Psilocybin mushroom

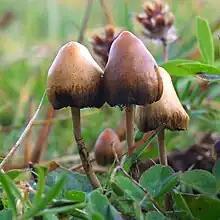
"Psilocybe semilanceata"

Psilocybin mushrooms, or psilocybin-containing mushrooms, commonly known as magic mushrooms or as shrooms, are a type of hallucinogenic mushroom and a polyphyletic informal group of fungi that contain the prodrug psilocybin, which turns into the psychedelic psilocin upon ingestion. The most potent species are members of genus "Psilocybe", such as "P. azurescens", "P. semilanceata", and "P. cyanescens", but psilocybin has also been isolated from approximately a dozen other genera, including "Panaeolus" (including "Copelandia"), "Inocybe", "Pluteus", "Gymnopilus", and "Pholiotina".